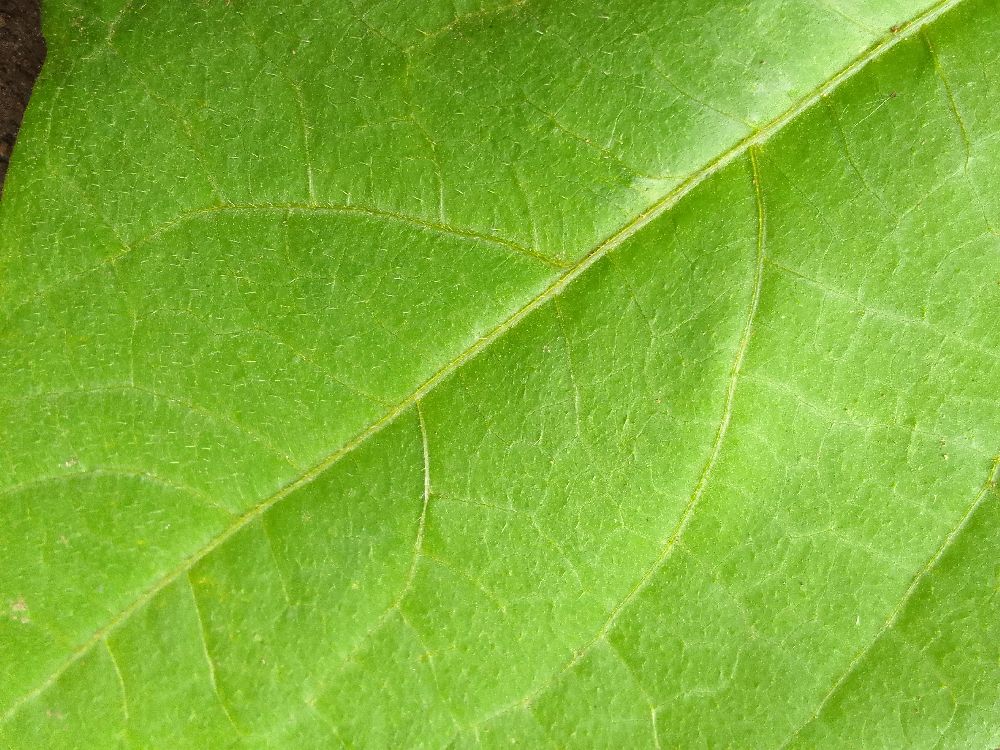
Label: healthy